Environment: real
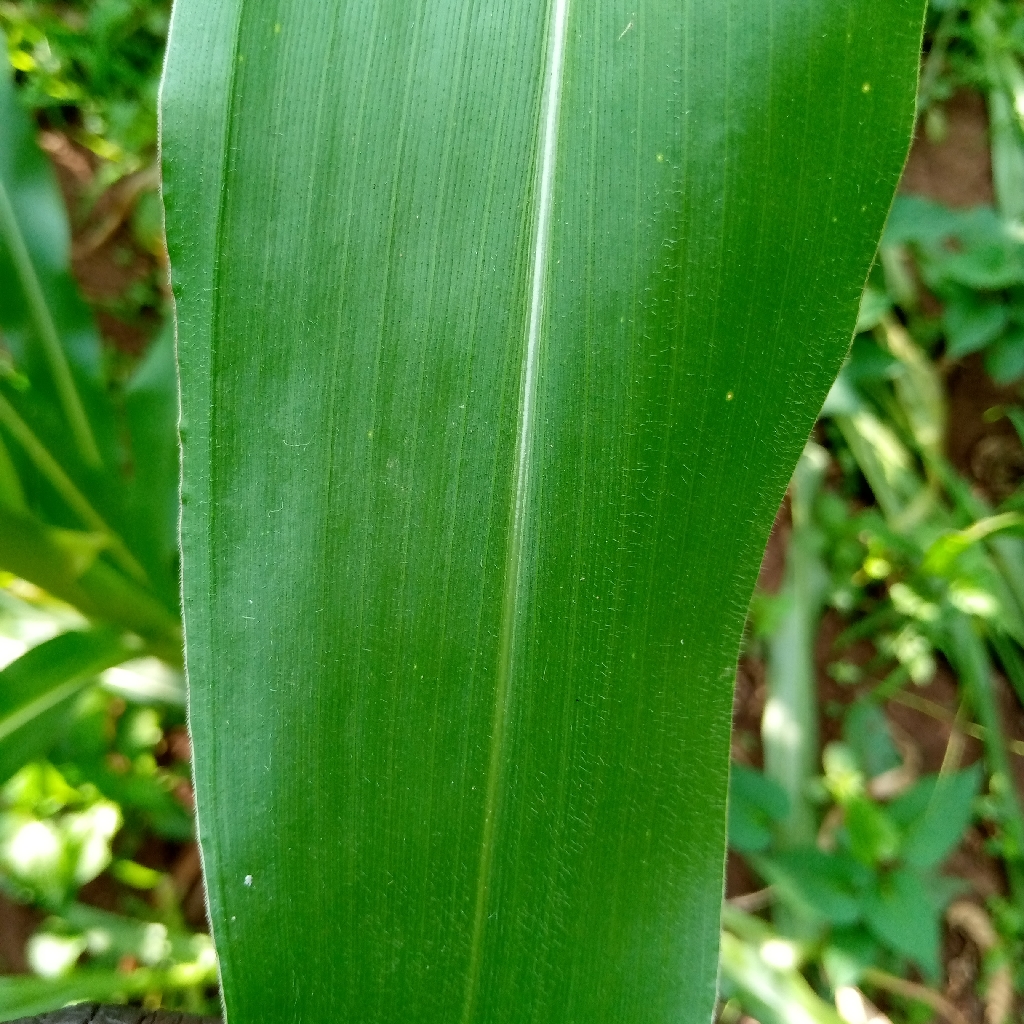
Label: healthy